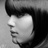
Emotion: sad